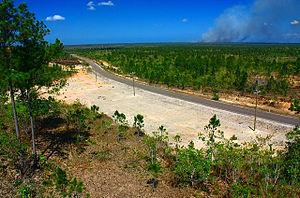
La Southern Highway, littéralement Grande route du Sud en anglais, est l'une des quatre routes principales du Belize, pays d'Amérique centrale. Elle relie Punta Gorda à Dangriga, où elle communique avec la Hummingbird Highway.